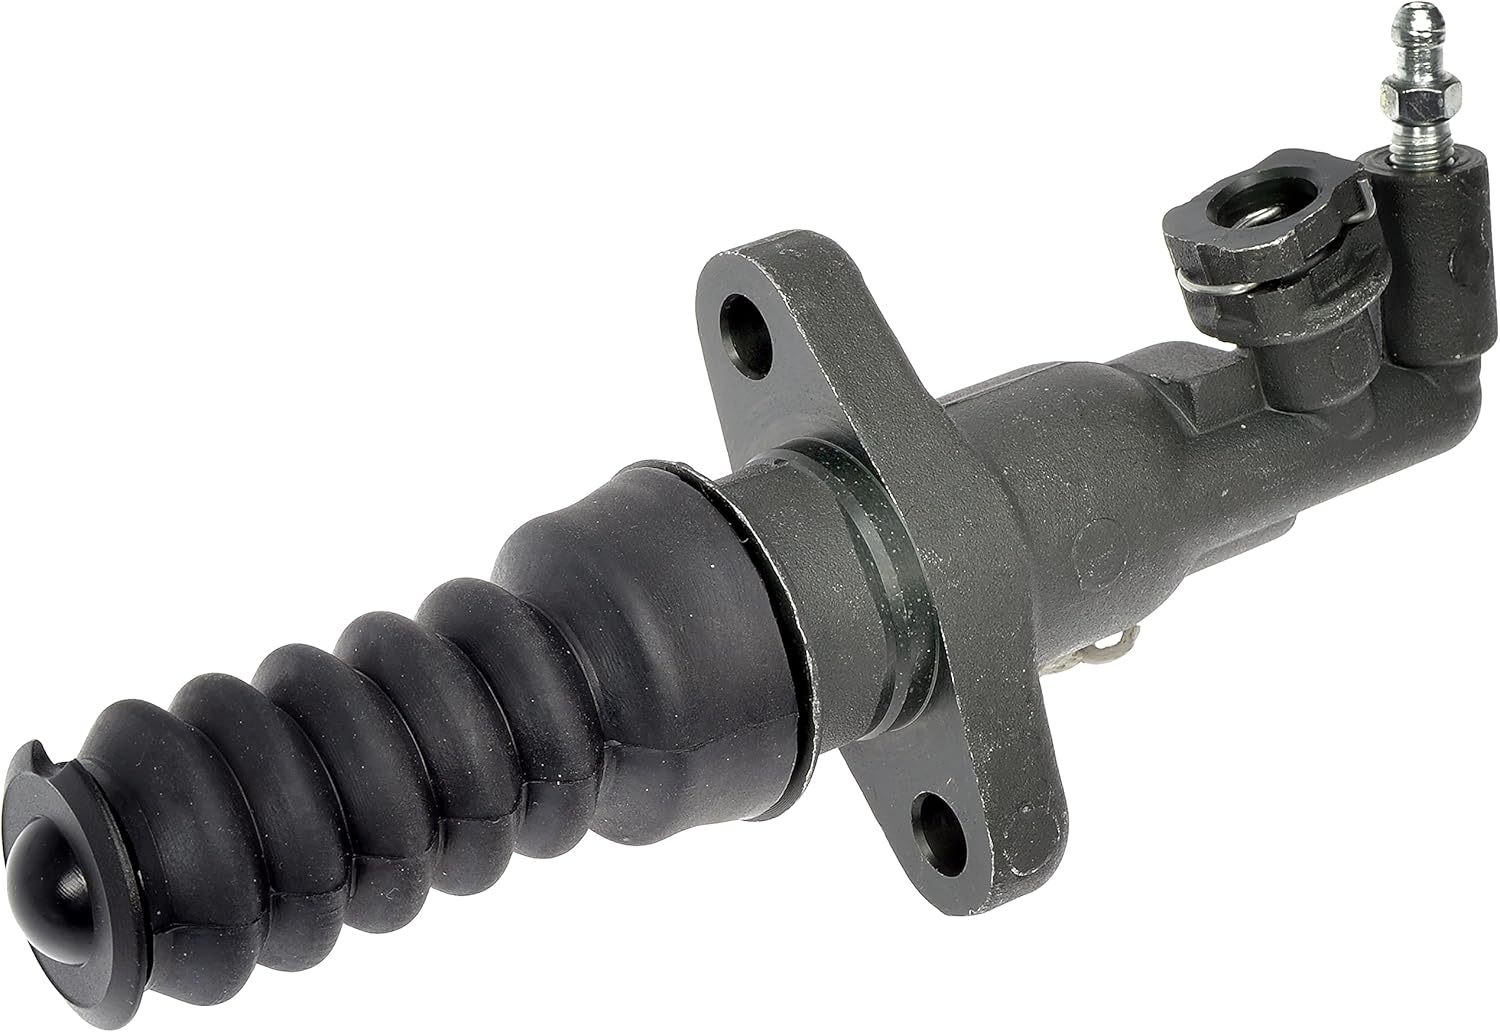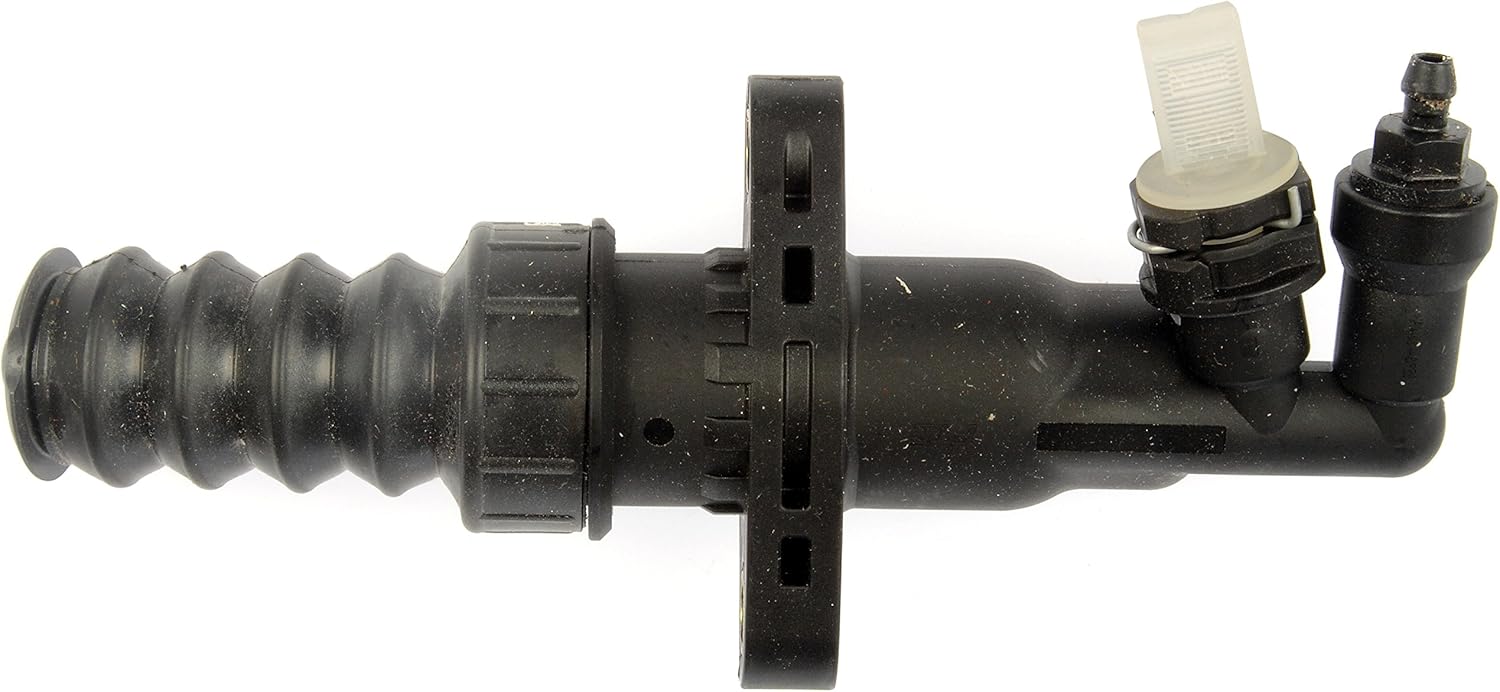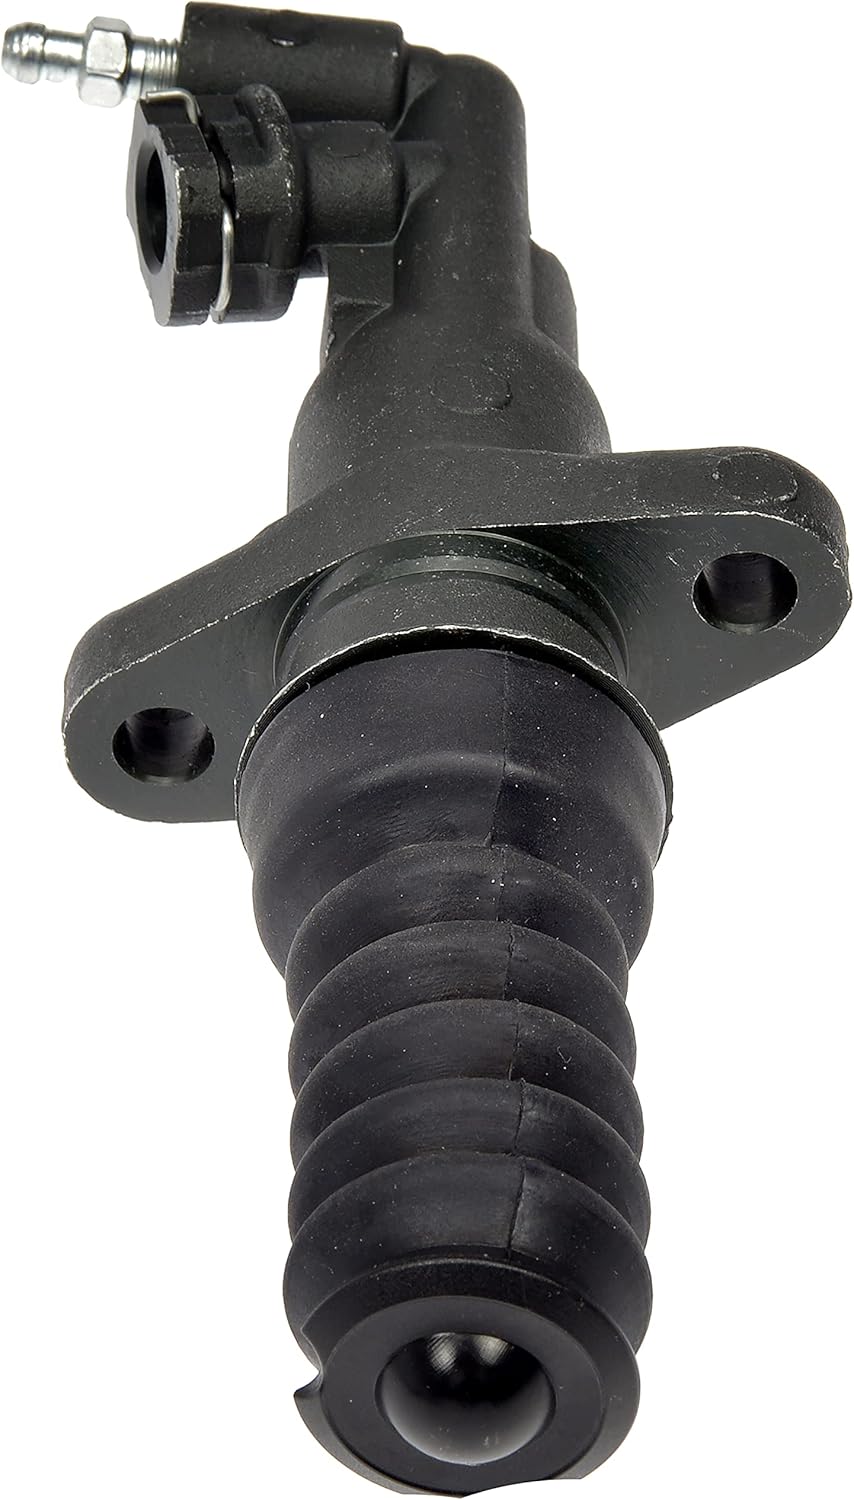
Dorman CS650133 Clutch Slave Cylinder Compatible with Select Mini Models
Category: Automotive
Clutch slave cylinder leaking or malfunctioning? This direct replacement is precision-engineered to match the original equipment design in specific vehicle years, makes and models for a reliable replacement. This part is compatible with the following vehicles. Before purchasing, enter your vehicle trim in the garage tool to confirm fitment. [Mini Cooper: 2002, 2003, 2004, 2005, 2006]
Features: Direct replacement - this clutch slave cylinder is built to match the original clutch slave in specific vehicles | Precise design - reverse-engineered from original equipment to fit seamlessly and function reliably | Durable materials - includes high-grade rubber components for compatibility with standard brake fluid | Trustworthy value - backed by team of engineers and quality control experts in the United States | Ensure fit - to make sure this part fits your exact vehicle, input your make, model and trim level into the garage tool